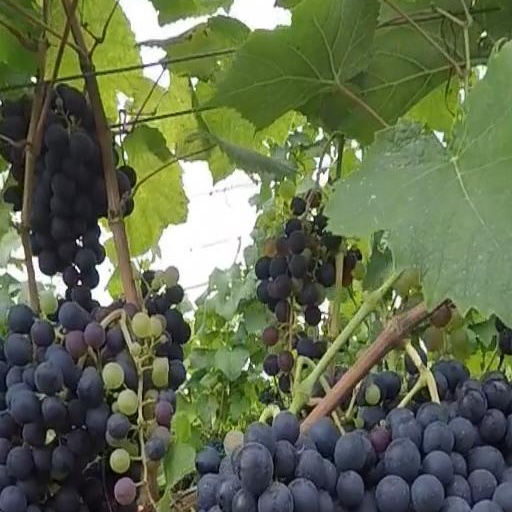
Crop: grape